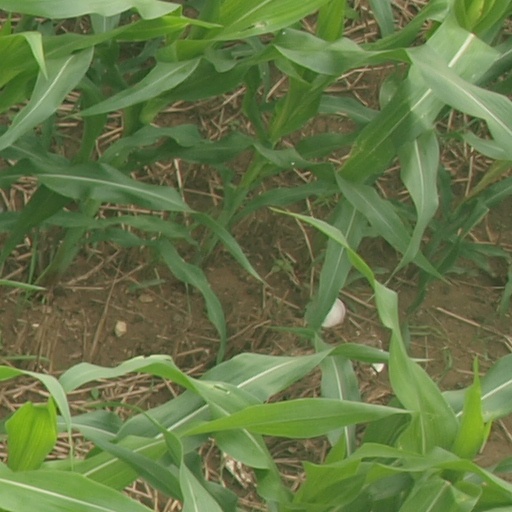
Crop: maize; corn